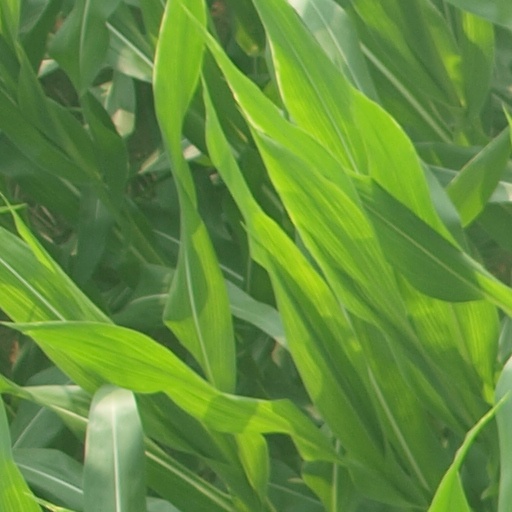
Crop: maize; corn